Mani Magudam

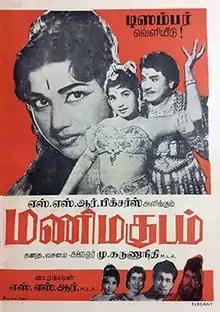
Theatrical release poster

Mani Magudam is a 1966 Indian Tamil-language historical action film, directed by S. S. Rajendran and written by M. Karunanidhi. The film stars Rajendran, C. R. Vijayakumari, Jayalalithaa, and M. N. Nambiar. Based on Karunanidhi's play of the same name, it was released on 9 December 1966.